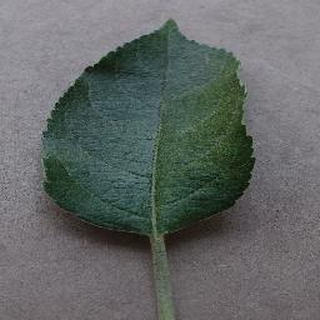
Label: healthy_apple